Union Bank of Switzerland

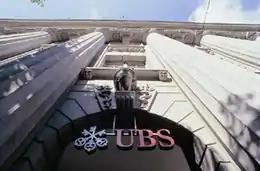
The Union Bank of Switzerland's principal office at Bahnhofstrasse 45 in Zürich served as the headquarters for the combined bank.

During the mid-1990s, UBS came under fire from dissident shareholders, critical of bank's relatively conservative management and lower return on equity. Martin Ebner, through his investment trust, BK Vision became the largest shareholder in UBS and attempted to force a major restructuring of the bank's operations. The battles between Ebner and UBS management proved a distraction to the bank in the mid-1990s. Looking to take advantage of the situation, Credit Suisse approached UBS about a merger that would have created the second largest bank in the world in 1996. UBS's management and board unanimously rebuffed the proposed merger. Ebner, who supported the idea of a merger, led a major shareholder revolt that resulted in the replacement of UBS's chairman, Robert Studer. Studer's successor Mathis Cabiallavetta would be one of the key architects of the merger with Swiss Bank Corporation.